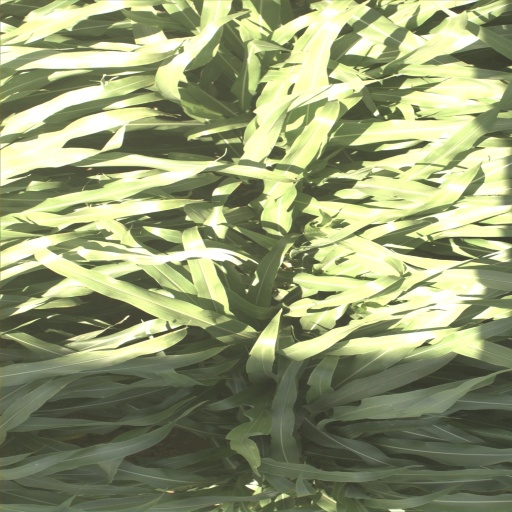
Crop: sorghum